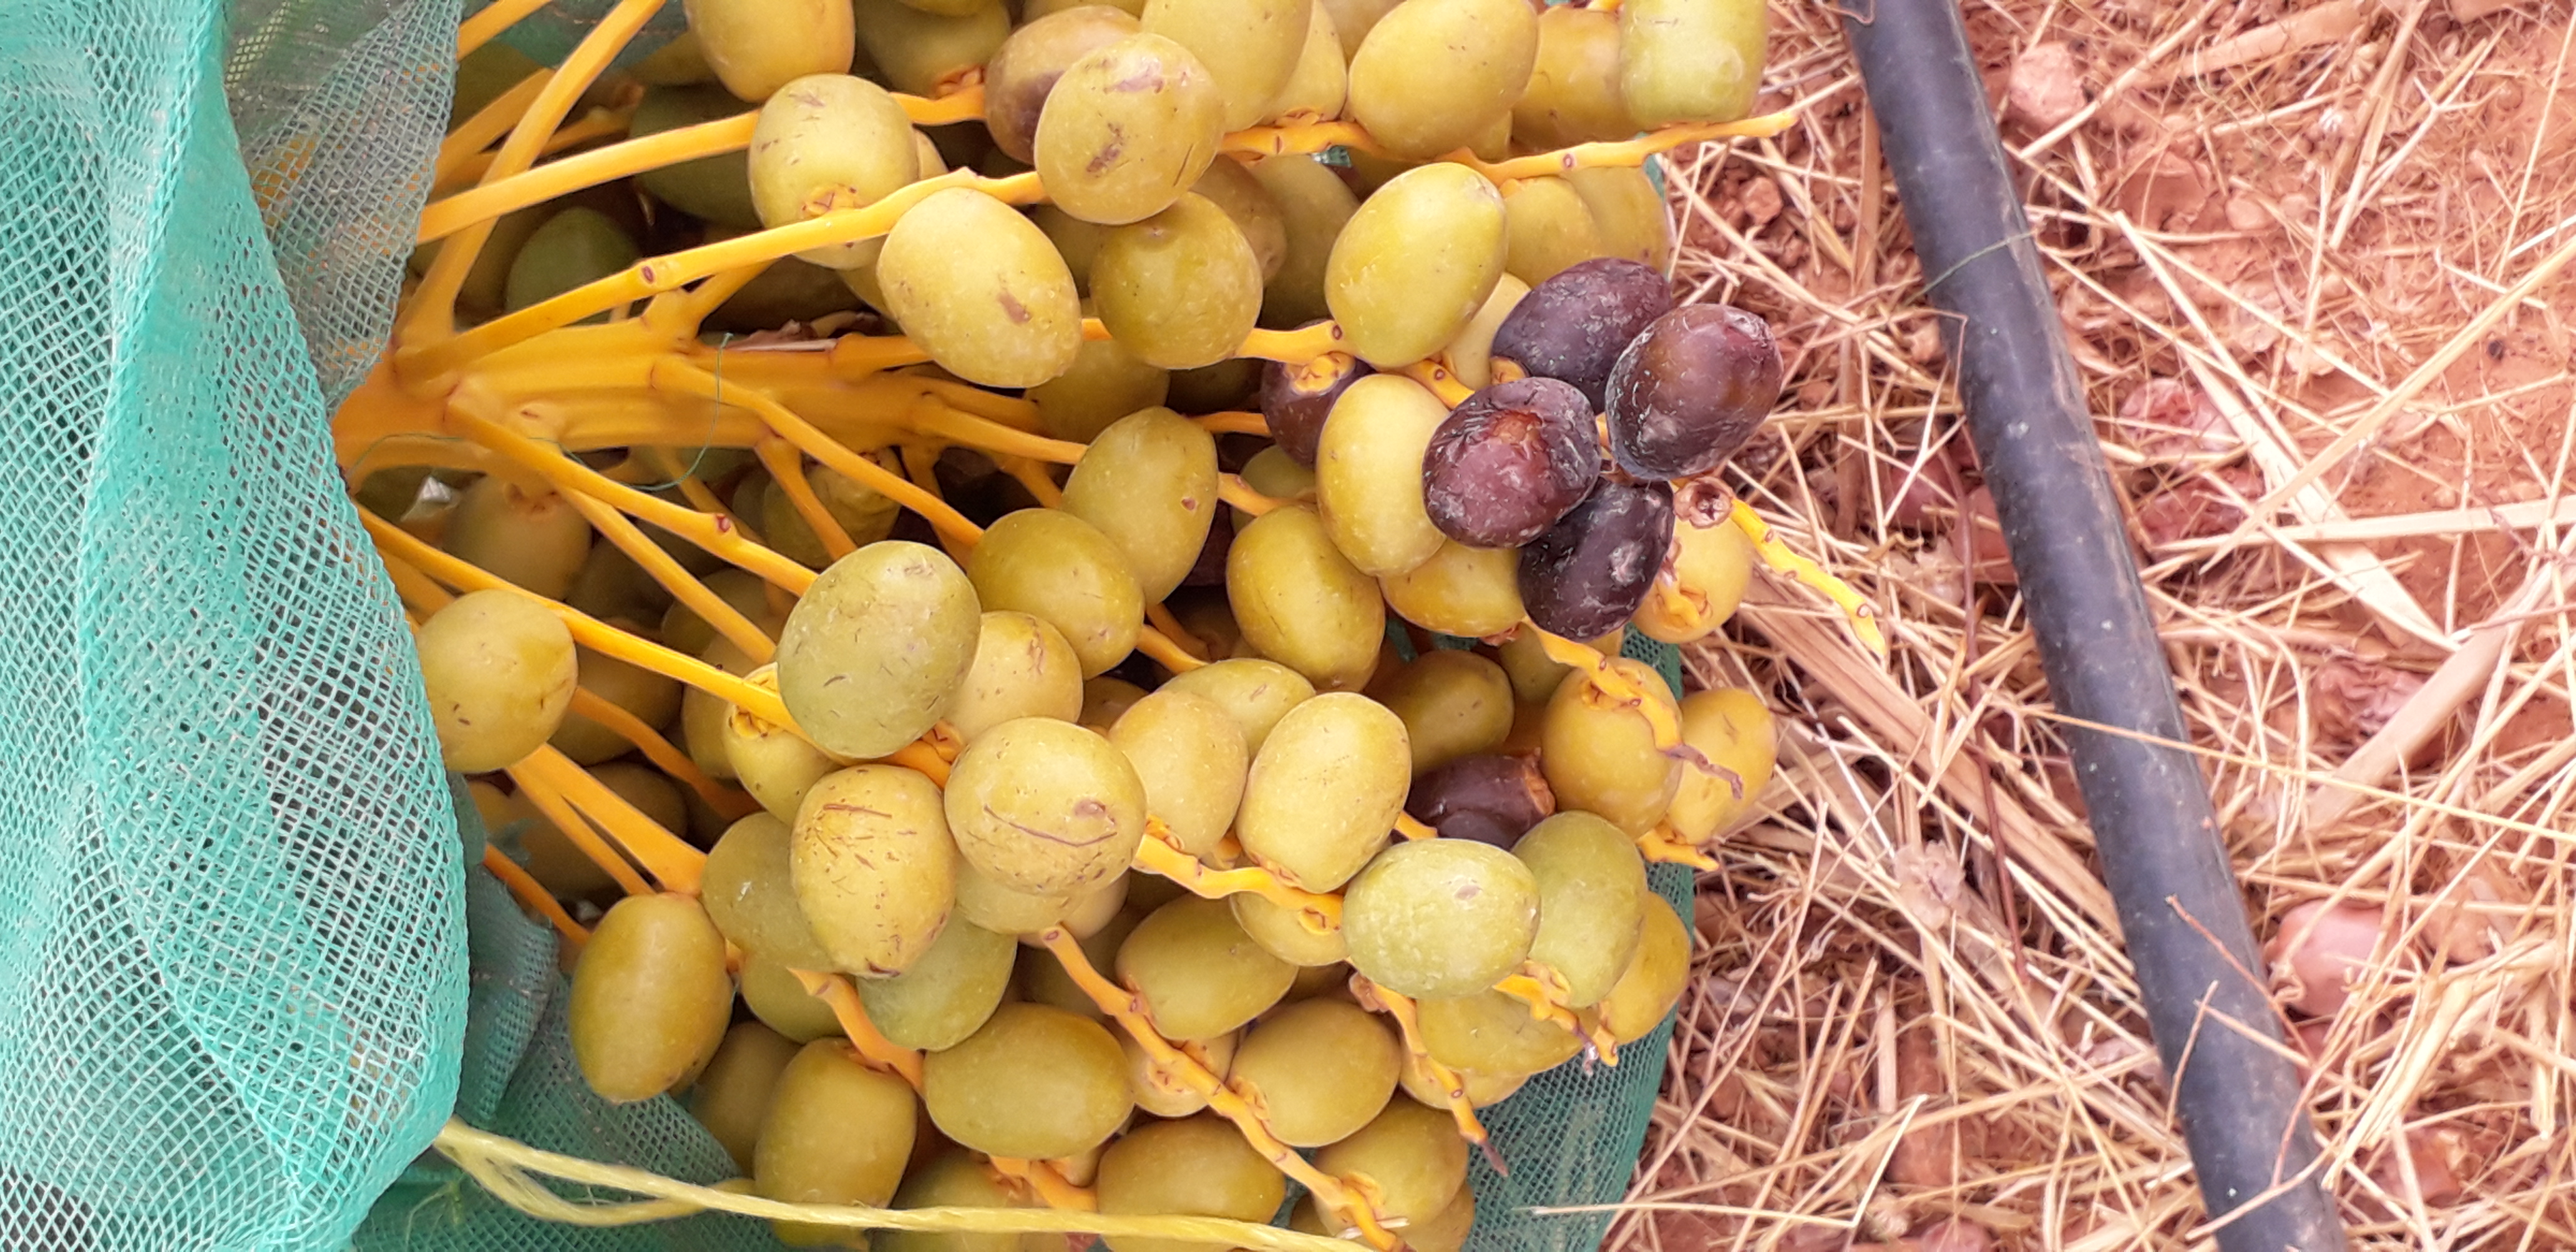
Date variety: kholt